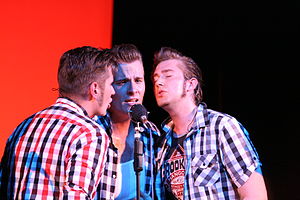
The Baseballs
Die Baseballs i Heimathafen Neukölln den 28. juni 2009.
The Baseballs er et rock'n'rollband fra Tyskland, som blev dannet i 2007 i Berlin. De blev populære med sin rockabillyversioner af pop hits som Umbrella, af Rihanna og Hot N Cold af Katy Perry.